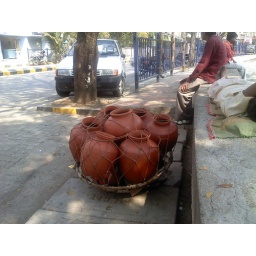
water pots (matka) vendor relaxing near the road side